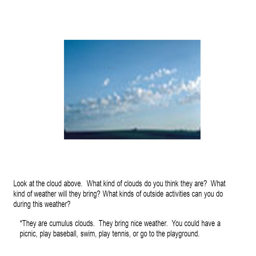
look at the cloud above .